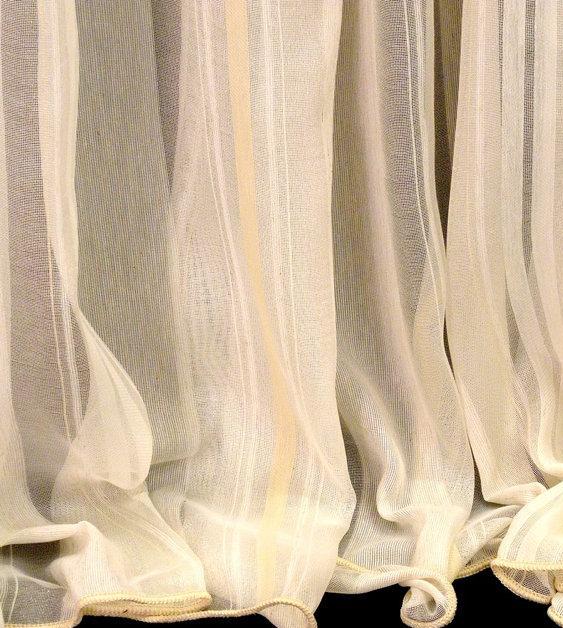
Texture: gauzy